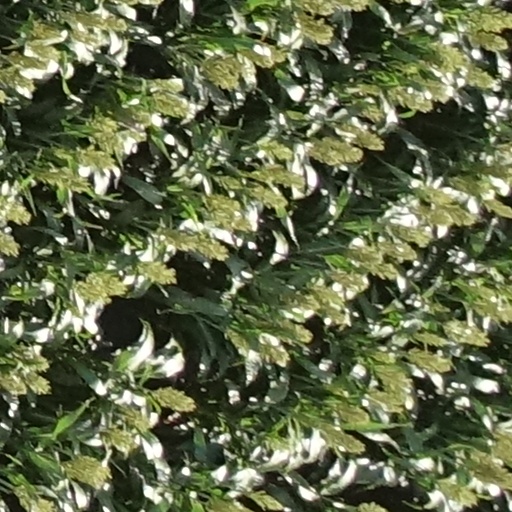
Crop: sorghum